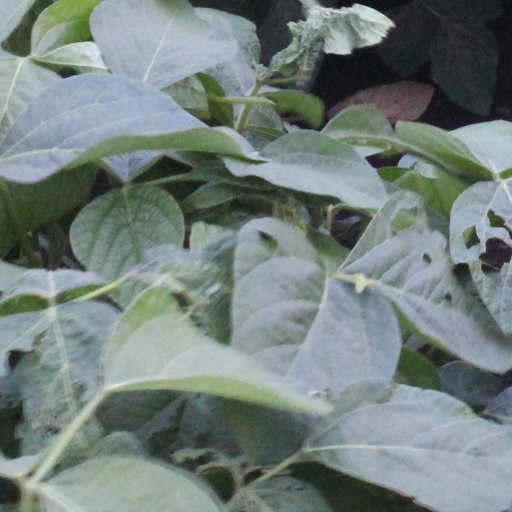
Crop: soybean